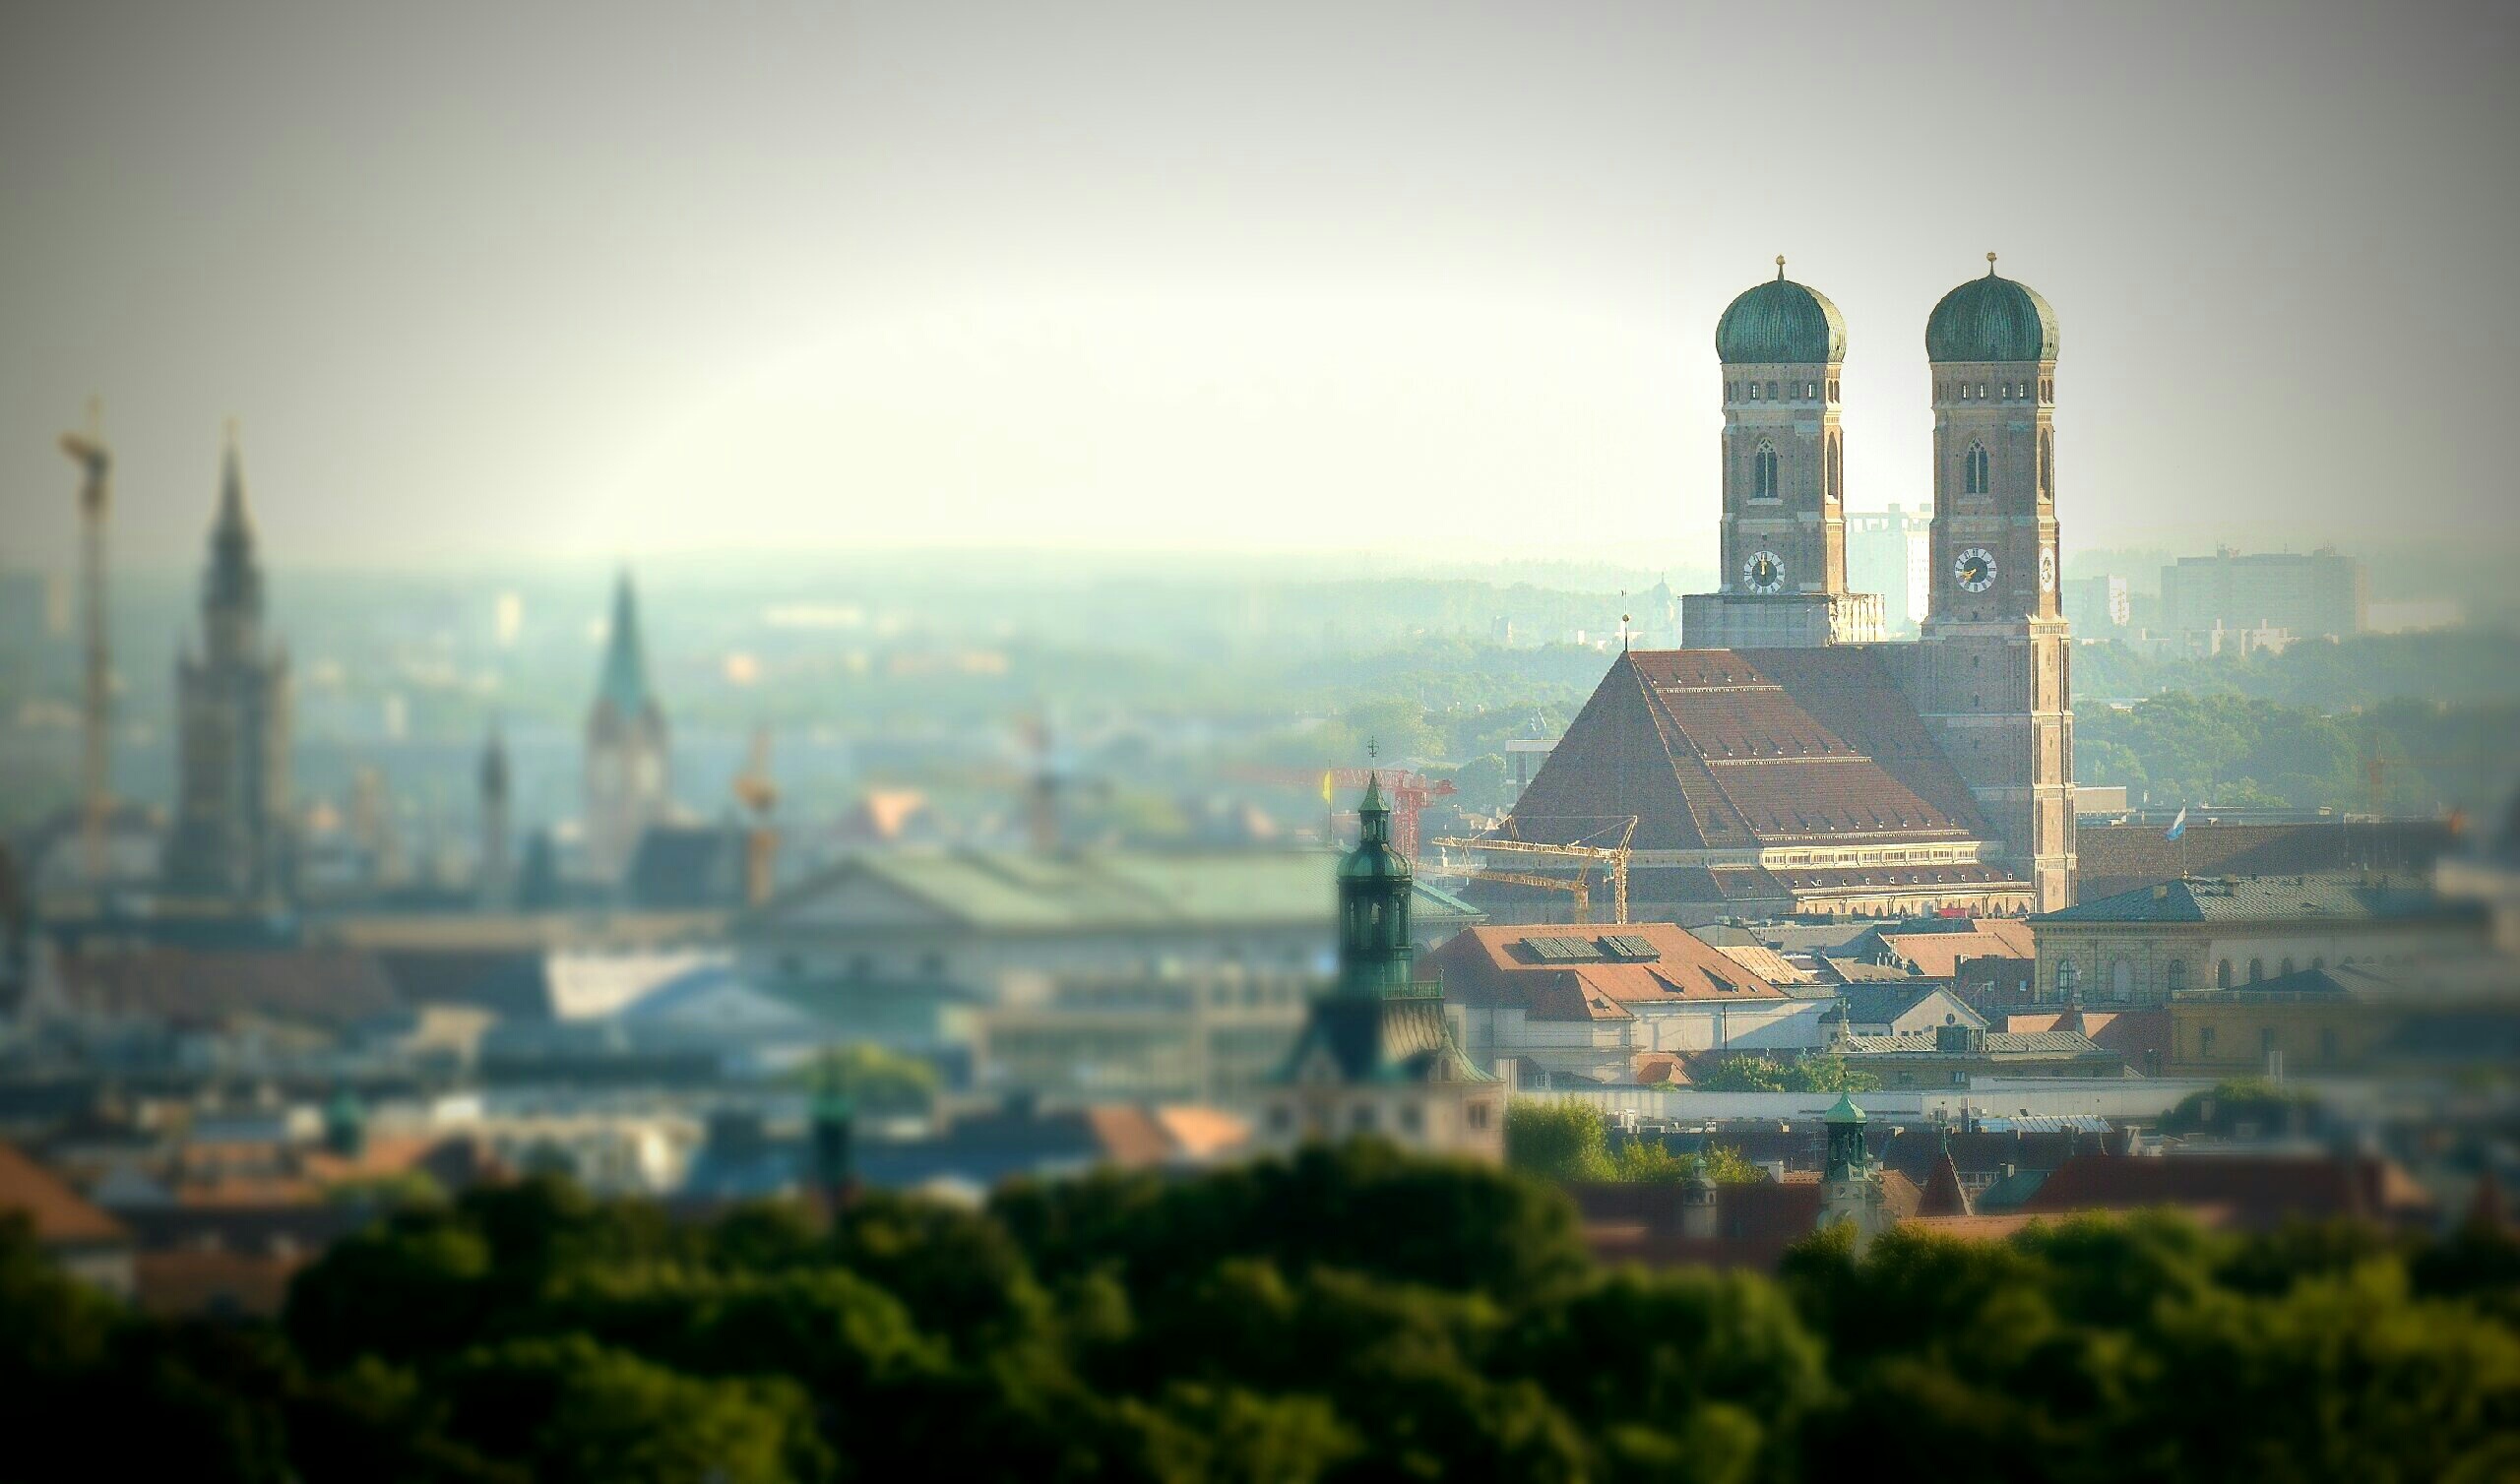
horizon, skyline, photography, morning, building, city, skyscraper, cityscape, panorama, downtown, dusk, evening, tower, haze, landmark, church, towers, bavaria, munich, frauenkirche, metropolis, tilt shift, state capital, urban area, atmospheric phenomenon, human settlement, atmosphere of earth, metropolitan area